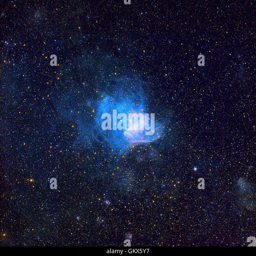
ngc is an open cluster with associated nebula located in galaxy that appears in the constellation